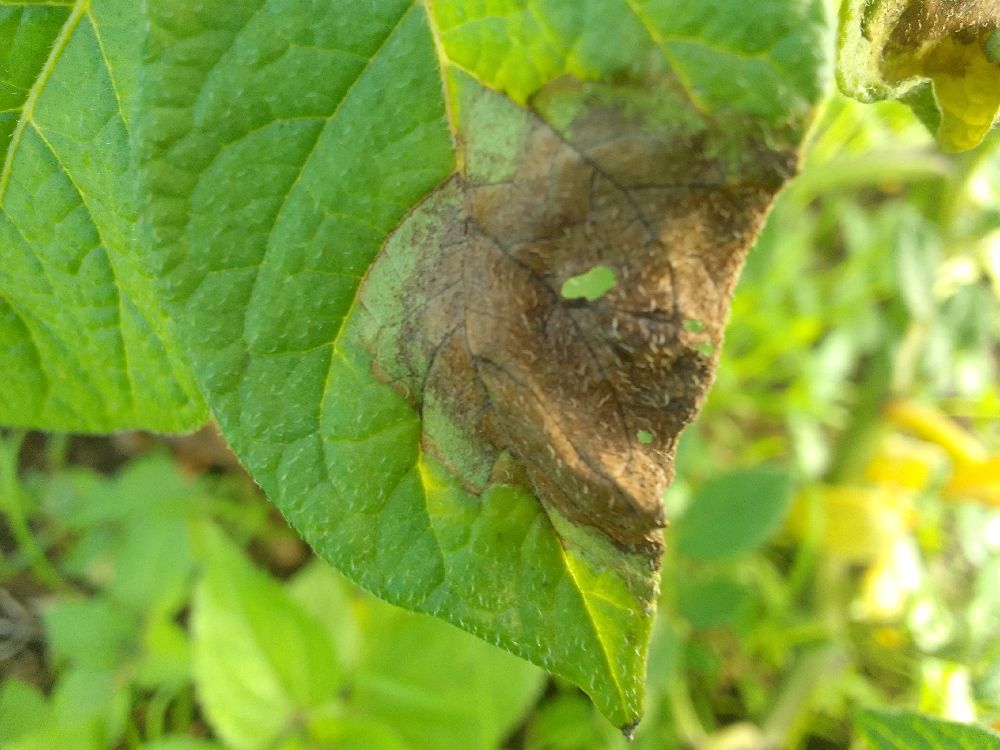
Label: Late blight